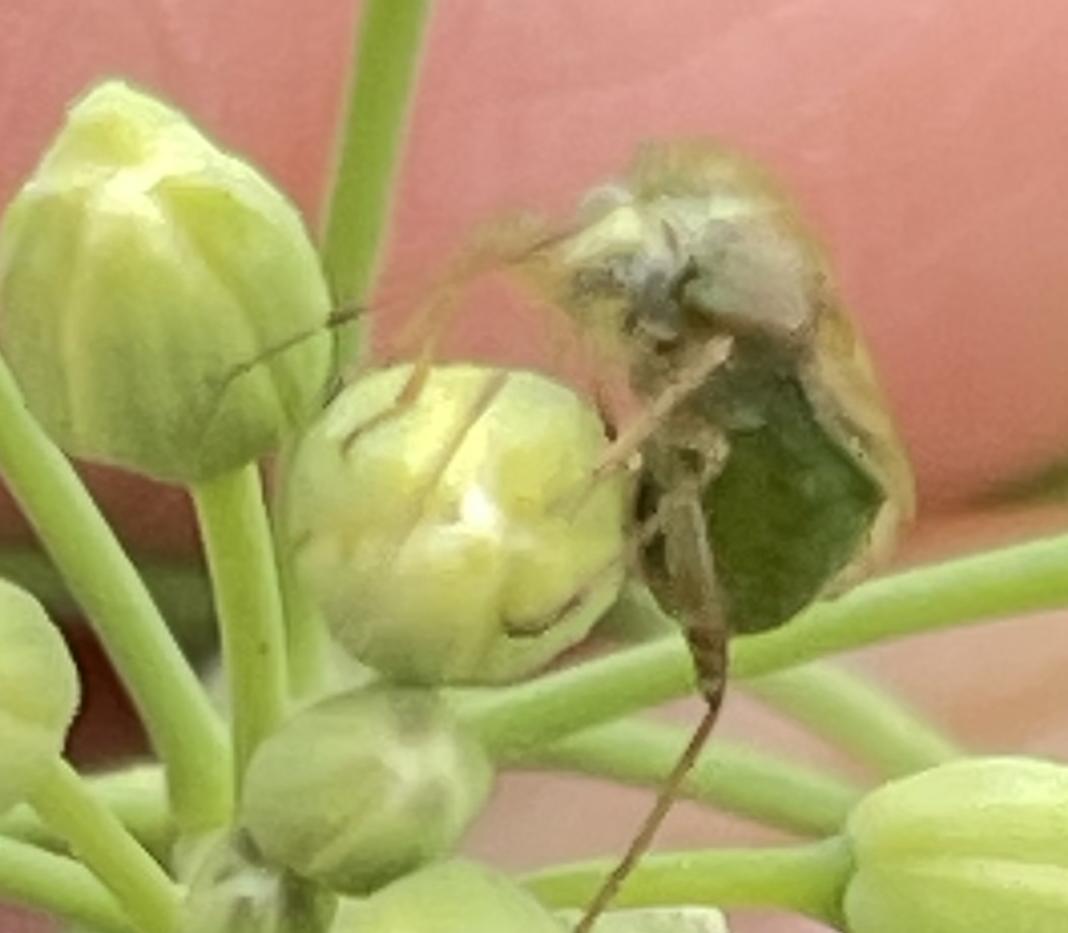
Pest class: lygus_bug